Social history of viruses

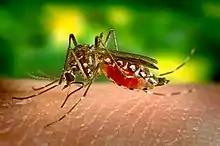
"Aedes aegypti" feeding on human blood

The human immunodeficiency virus (HIV) is the virus that – when the infection is not treated – can cause AIDS (acquired immunodeficiency syndrome). Most virologists believe that HIV originated in Kinshasa in the Democratic Republic of Congo during the 20th century, and over 70 million individuals have been infected by the virus. By 2011, an estimated 35 million had died from AIDS, making it one of the most destructive epidemics in recorded history.